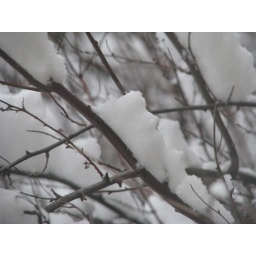
Snow sitting on a branch in a bush sitting outside of my office window